J. Carlyle Sitterson

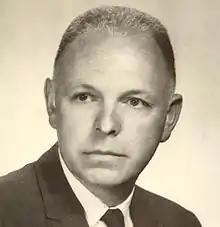
Sitterson pictured in "Yackety Yak 1967", UNC yearbook

Joseph Carlyle "Lyle" Sitterson (January 17, 1911 – May 19, 1995) was an American educator who served as chancellor of the University of North Carolina at Chapel Hill from February 16, 1966, to January 31, 1972.